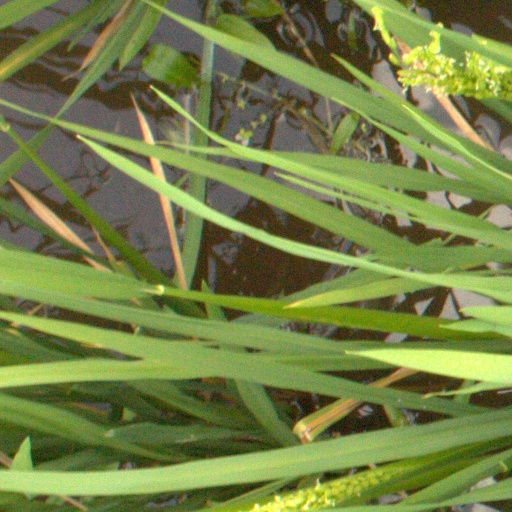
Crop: rice